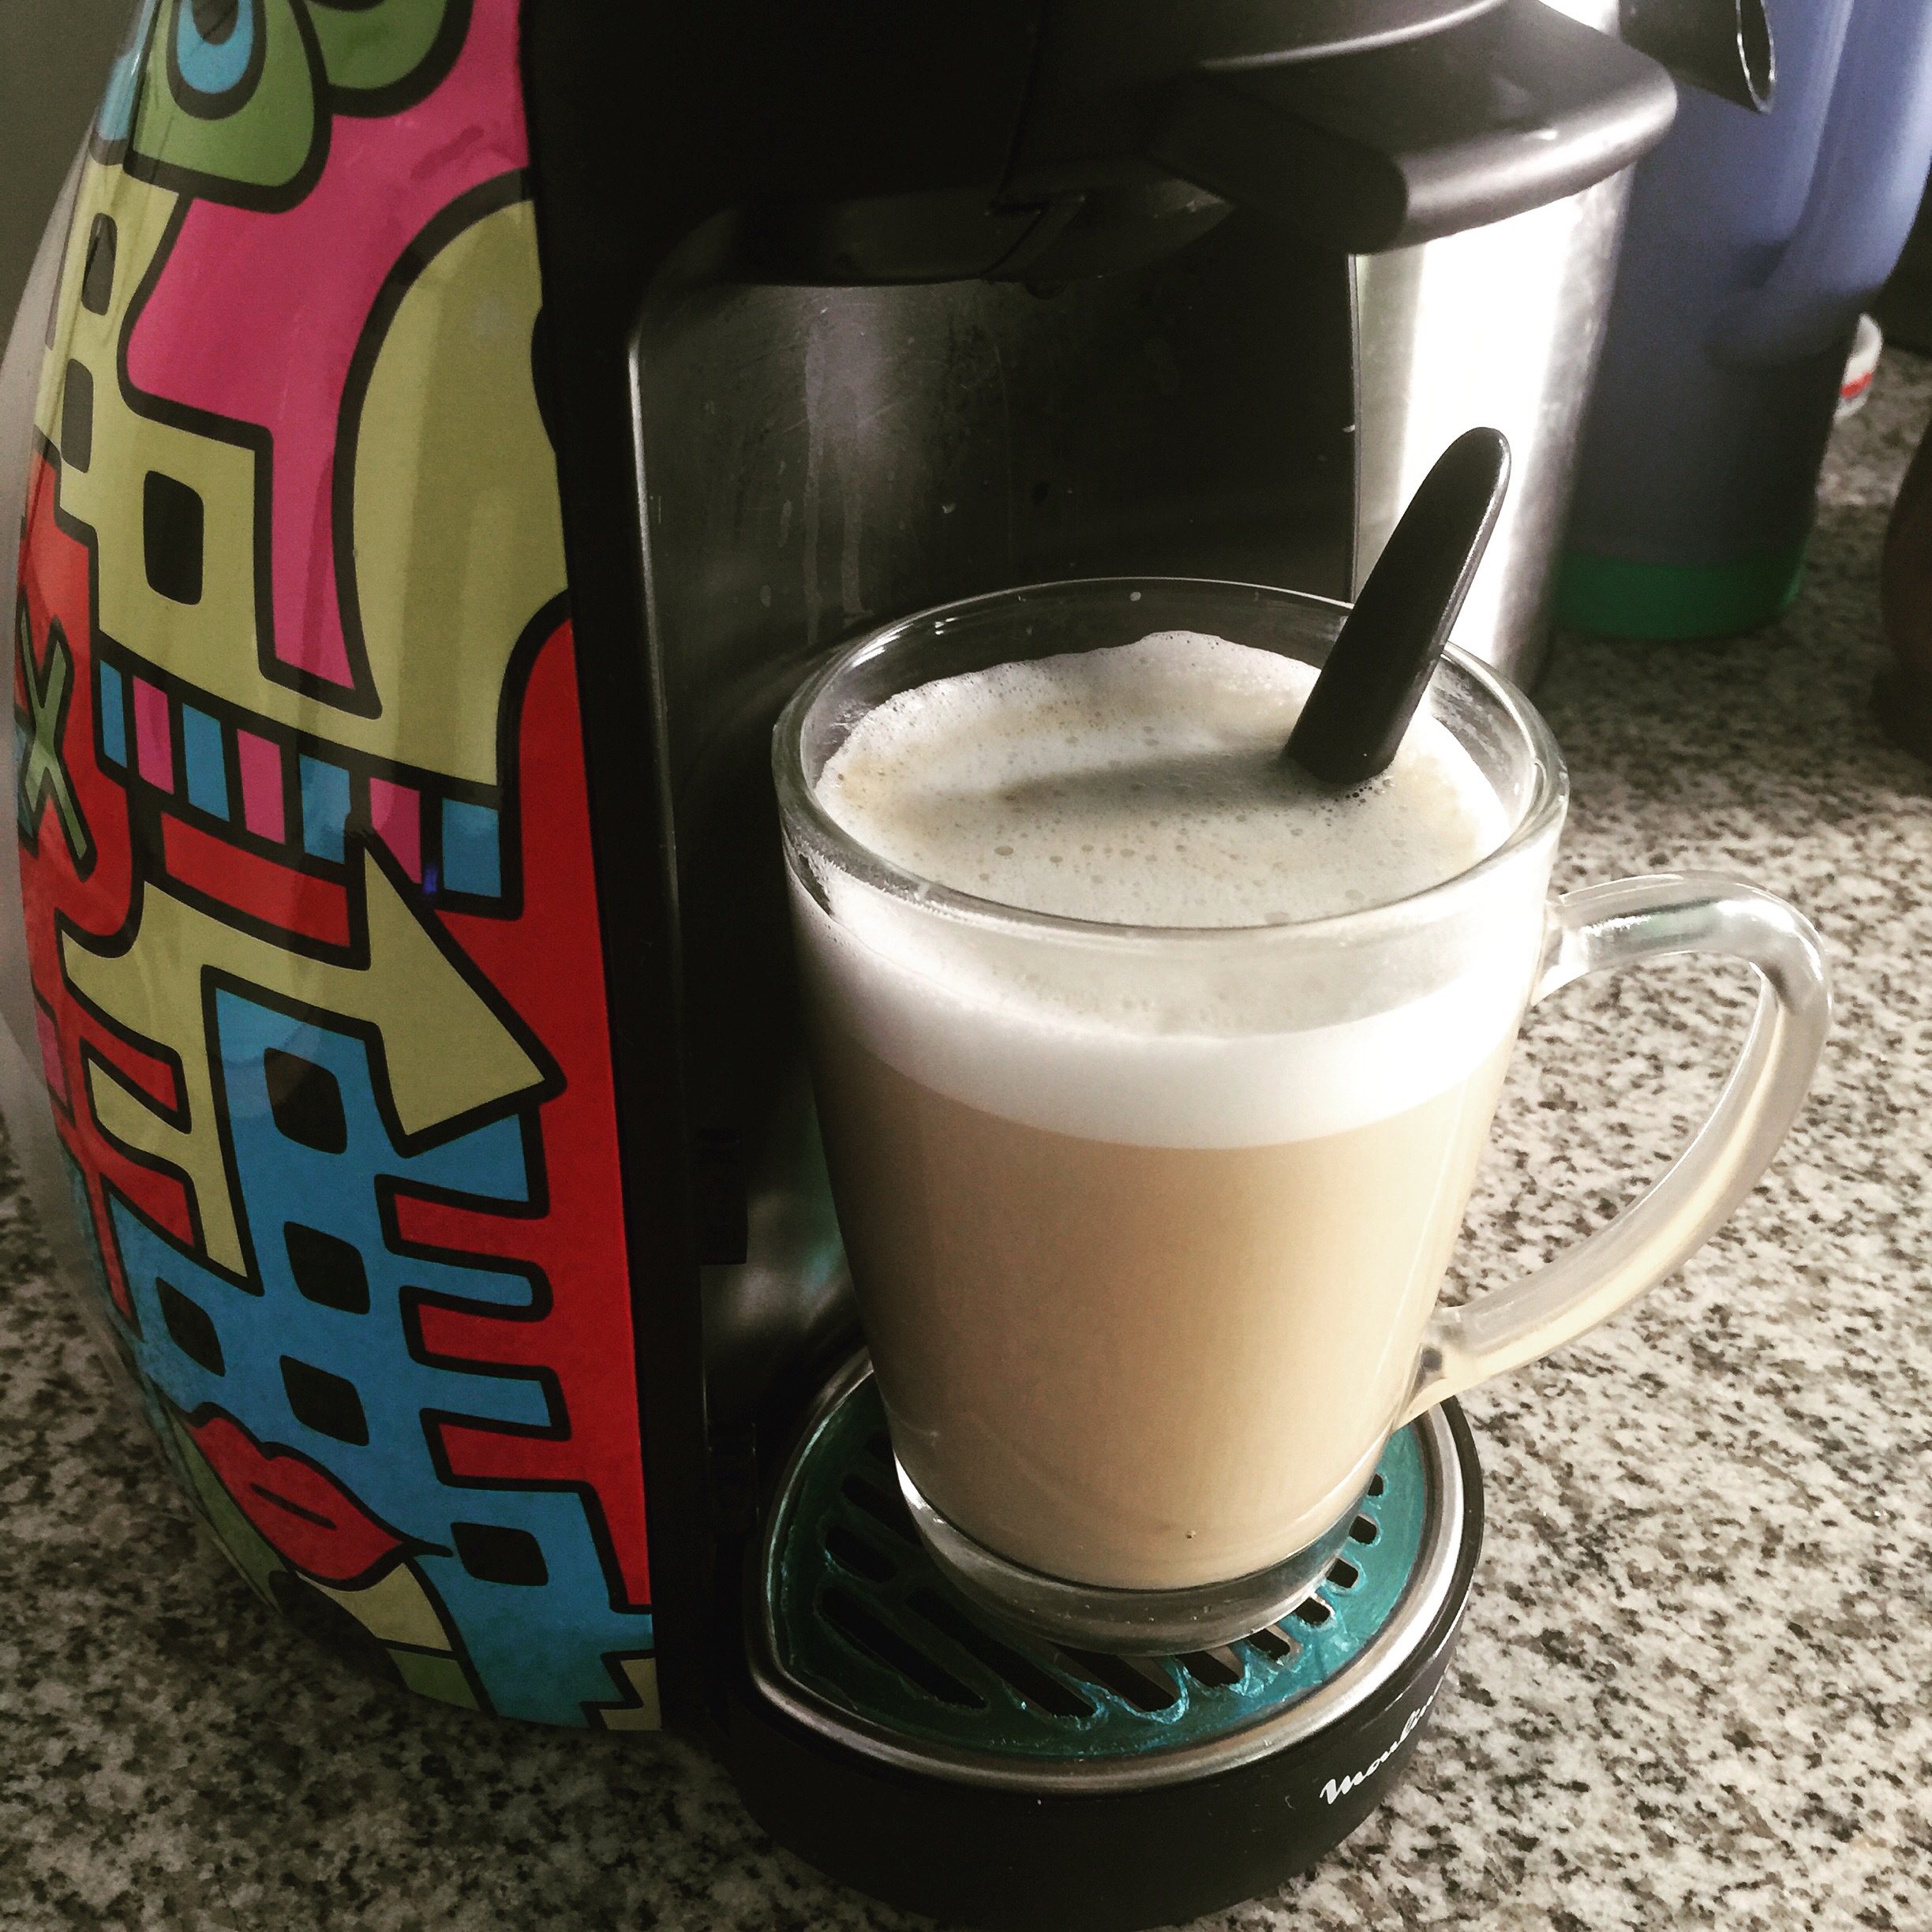
iphone, coffee, food, drink, argentina, iphoneography, project365, squareformat, rodrigoparedes, buenosaires, ar, 160378, 160378com, www160378com, iphone6plus, 144, milkshake